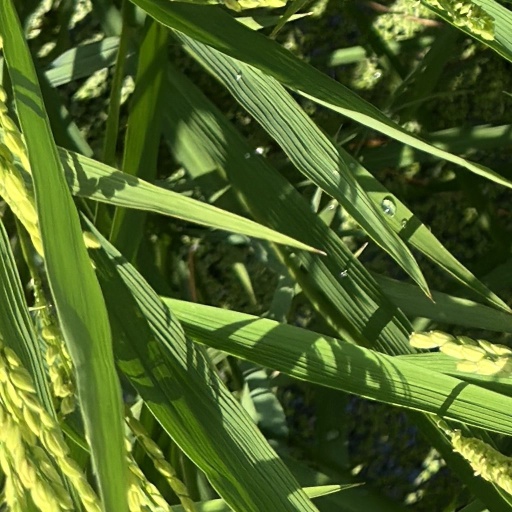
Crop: rice